LOCAD

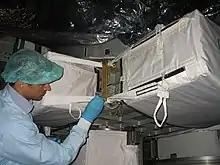
Jake Maule swabs a handrail on the S6 Truss before launch (December 9, 2008).

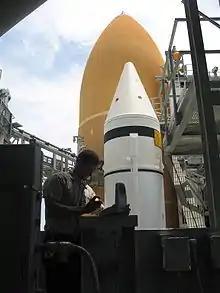
Jake Maule uses LOCAD-PTS to perform microbial survey of Pad 39A (August 7, 2009).

LOCAD-PTS Exploration is an ISS experiment funded by the Moon and Mars Analogue Mission Activities (MMAMA) Program of NASA's Science Mission Directorate. It is a collaboration between BAE Systems, Charles River Laboratories (CRL), NASA Johnson Space Center (Astronaut Office, Crew and Thermal Systems Division, and Extravehicular Activity (EVA) and Crew Survival Systems Branch), NASA Kennedy Space Center and NASA Marshall Space Flight Center. The goal of the experiment is to design and test procedures to monitor and document the spread of biological material associated with human spaceflight, both before and after launch, in preparation for the human exploration of the Moon and Mars. The LOCAD-PTS Exploration experiment has been funded by NASA's Science Mission Directorate (SMD), under the Moon and Mars Analogue Mission Activities (MMAMA) Program, and is the first SMD-funded experiment aboard the ISS.